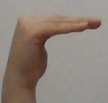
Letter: haa